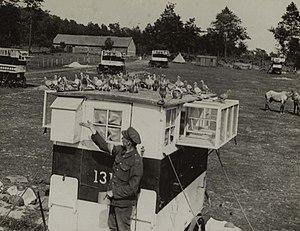
Sorrus, pendant la Grande Guerre
Sorrus est une commune française située dans le département du Pas-de-Calais en région Hauts-de-France.